Linkin Park

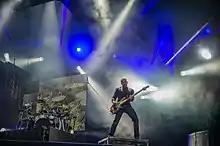

In July 2011, Bennington told "Rolling Stone" that Linkin Park aims to produce a new album every eighteen months, and that he would be shocked if a new album did not come out in 2012. He later revealed in another interview in September 2011 that the band was still in the beginning phases of the next album, saying "We just kind of began. We like to keep the creative juices flowing, so we try to keep that going all the time ... we like the direction that we're going in". On March 28, 2012, Shinoda confirmed that the band is filming a music video for "Burn It Down", directed by Joe Hahn. Shinoda spoke to "Co.Create" about the album's art, saying that it will "blow them [the fans] away ... the average person is not going to be able to look at it and go, I understand that that's completely new, like not just the image but the way they made the image is totally new. So there's going to be that".